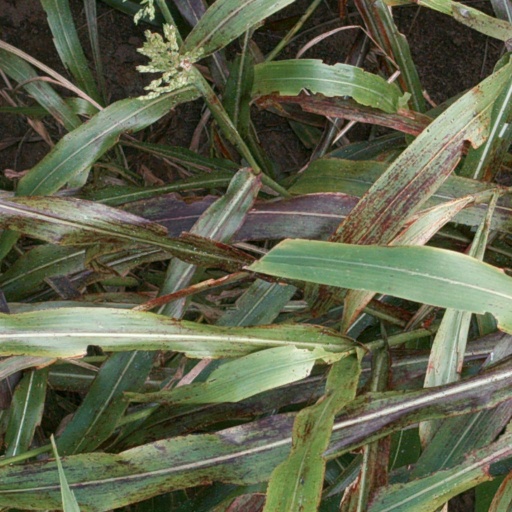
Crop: sorghum